Hachiōji-Minamino Station

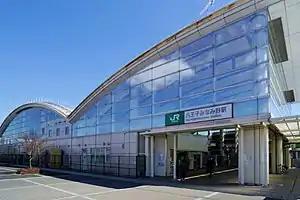
Hachiōjiminamino Station west entrance in March 2017

is a passenger railway station located in the city of Hachiōji, Tokyo, Japan, operated by the East Japan Railway Company (JR East).